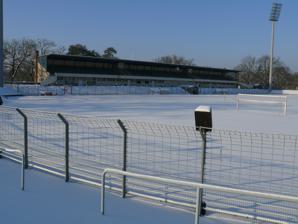
Building: Mommsenstadion
Country: Germany
Year built: 1930
Multi-purpose stadium in Berlin, Germany Mommsenstadion The Mommsenstadion in winter Location Westend , Charlottenburg-Wilmersdorf , Berlin, Germany Coordinates 52°30′3″N 13°15′51″E / 52.50083°N 13.26417°E / 52.50083; 13.26417 Owner State of Berlin Operator SCC Berlin Capacity 15,005 Field size 107 × 72 m Surface Grass Scoreboard Electronic (since 2000) Construction Opened 17 August 1930 Renovated 1950–1956 Expanded 1987 Architect Fred Forbát Tenants Tennis Borussia Berlin SCC Berlin Berlin Rebels The Mommsenstadion is a multi-purpose stadium in the locality of Westend in Berlin, Germany, named after the historian Theodor Mommsen . It is currently used mostly for football and hosts the home matches of Tennis Borussia Berlin and SCC Berlin . The stadium has a capacity of 15,005 people (13,200 standing), although the DFB has set an upper limit of 11,500 supporters for football games. The stadium opened on 17 August 1930 and replaced the former ground of SCC Berlin that fell prey to the extension of the neighbouring Messe Berlin fairgrounds. It soon adopted its name from a nearby gymnasium . The Mommsenstadion was the site of some football matches during the 1936 Summer Olympics and several ISTAF athletics meetings of the IAAF Golden League . Since 1945, it has also been the home ground of Tennis Borussia Berlin. During the 2006 FIFA World Cup , the Germany national football team used the Mommsenstadion as their training ground. Austria's national football team will use the stadium as their training ground for the 2024 UEFA Euros . Matches at the 1936 Summer Olympics Main article: Football at the 1936 Summer Olympics Date Time ( CET ) Team #1 Res. Team #2 Round Attendance 3 August 1936 17:30 Turkey 0–4 Norway Round of 16 8,000 5 August 1936 17:30 Austria 3–1 Egypt Round of 16 6,000 6 August 1936 17:30 Great Britain 2–0 Republic of China Round of 16 8,000 7 August 1936 17:30 Italy 8–0 Japan Quarter-finals 8,000 References